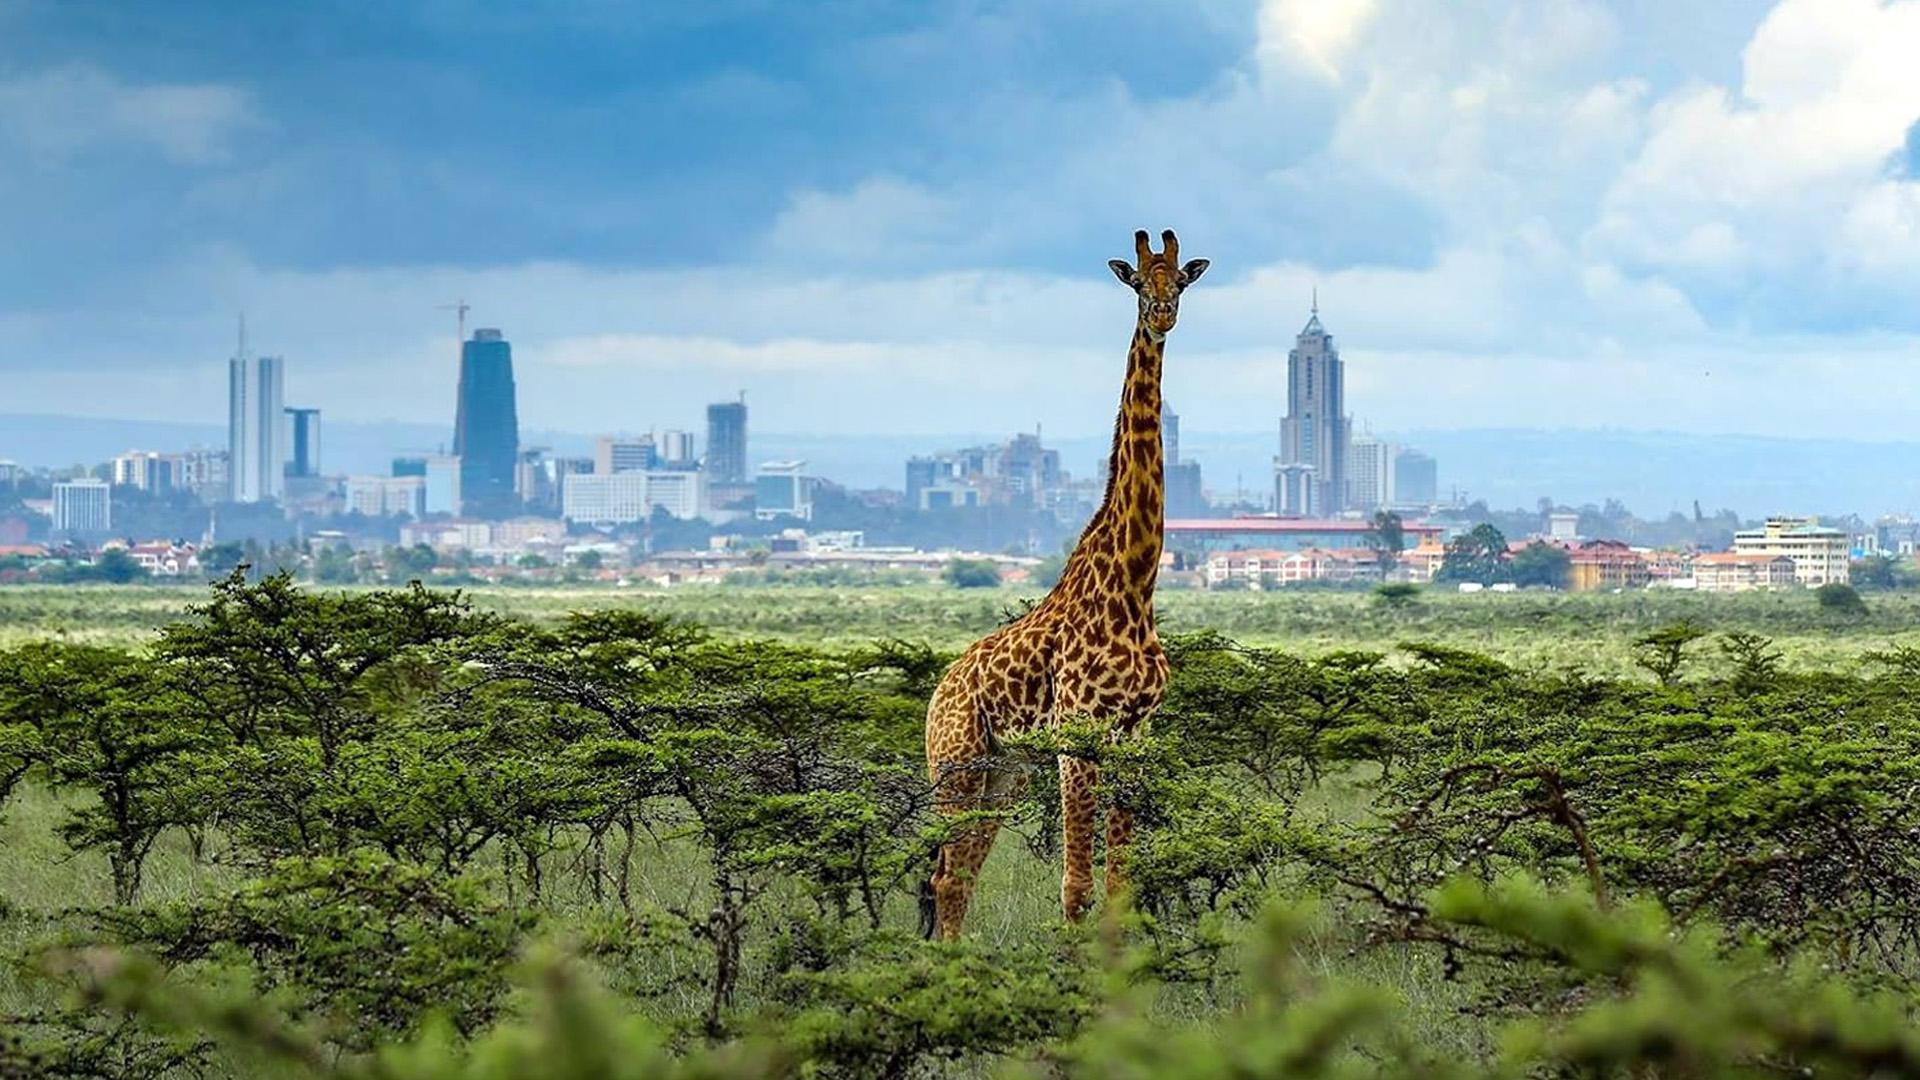
Mandhari nzuri ya kuvutia eneo lenye uoto wa asili,lililo pambwa kwa miti mirefu na mifupi,huku kukiwa na wanyama mbalimbali wa porini kama twiga,huku eneo hilo likiwa limejengeka vizuri kwa majumba yanayoonekana kwa mbali.